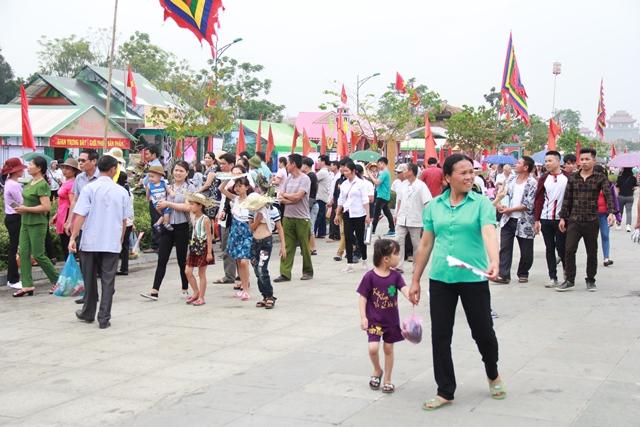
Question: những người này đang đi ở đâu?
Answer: ở trong khuôn viên tổ chức của một lễ hội